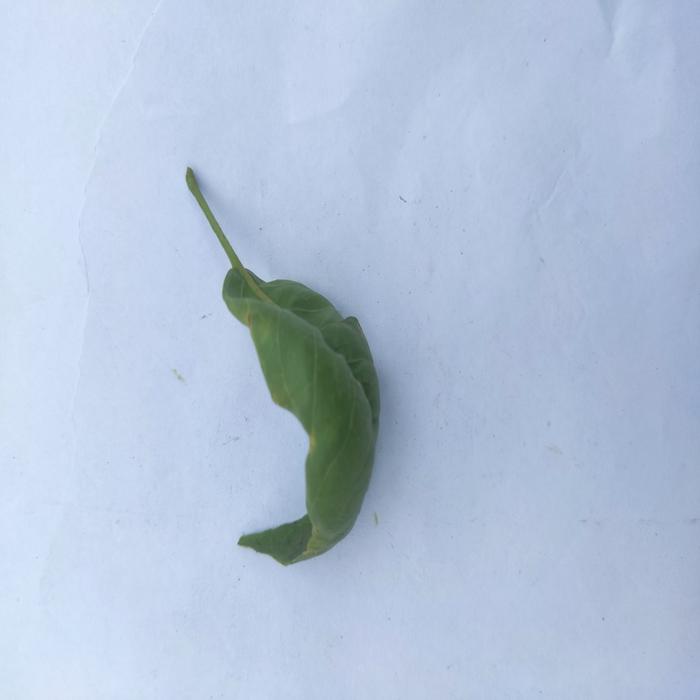
Crop: Aegle Marmelos
Leaf condition: Leaf_Curl